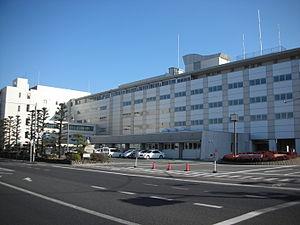
Isesaki est une municipalité ayant le statut de ville dans la préfecture de Gunma au Japon.